South African military assistance to the Central African Republic

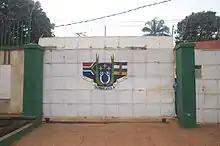
CAR Army Base "Vimbezela" in Bangui

In 2007 Bozizé requested assistance from South Africa for training the FACA and refurbishment of military facilities. The two nations signed a Memorandum of Understanding on 11 February 2007. In March the SANDF training and engineering personnel under the command of Col George Sibanyon. By September 2009, 123 FACA members had received leadership training, including 23 who attended courses in RSA.